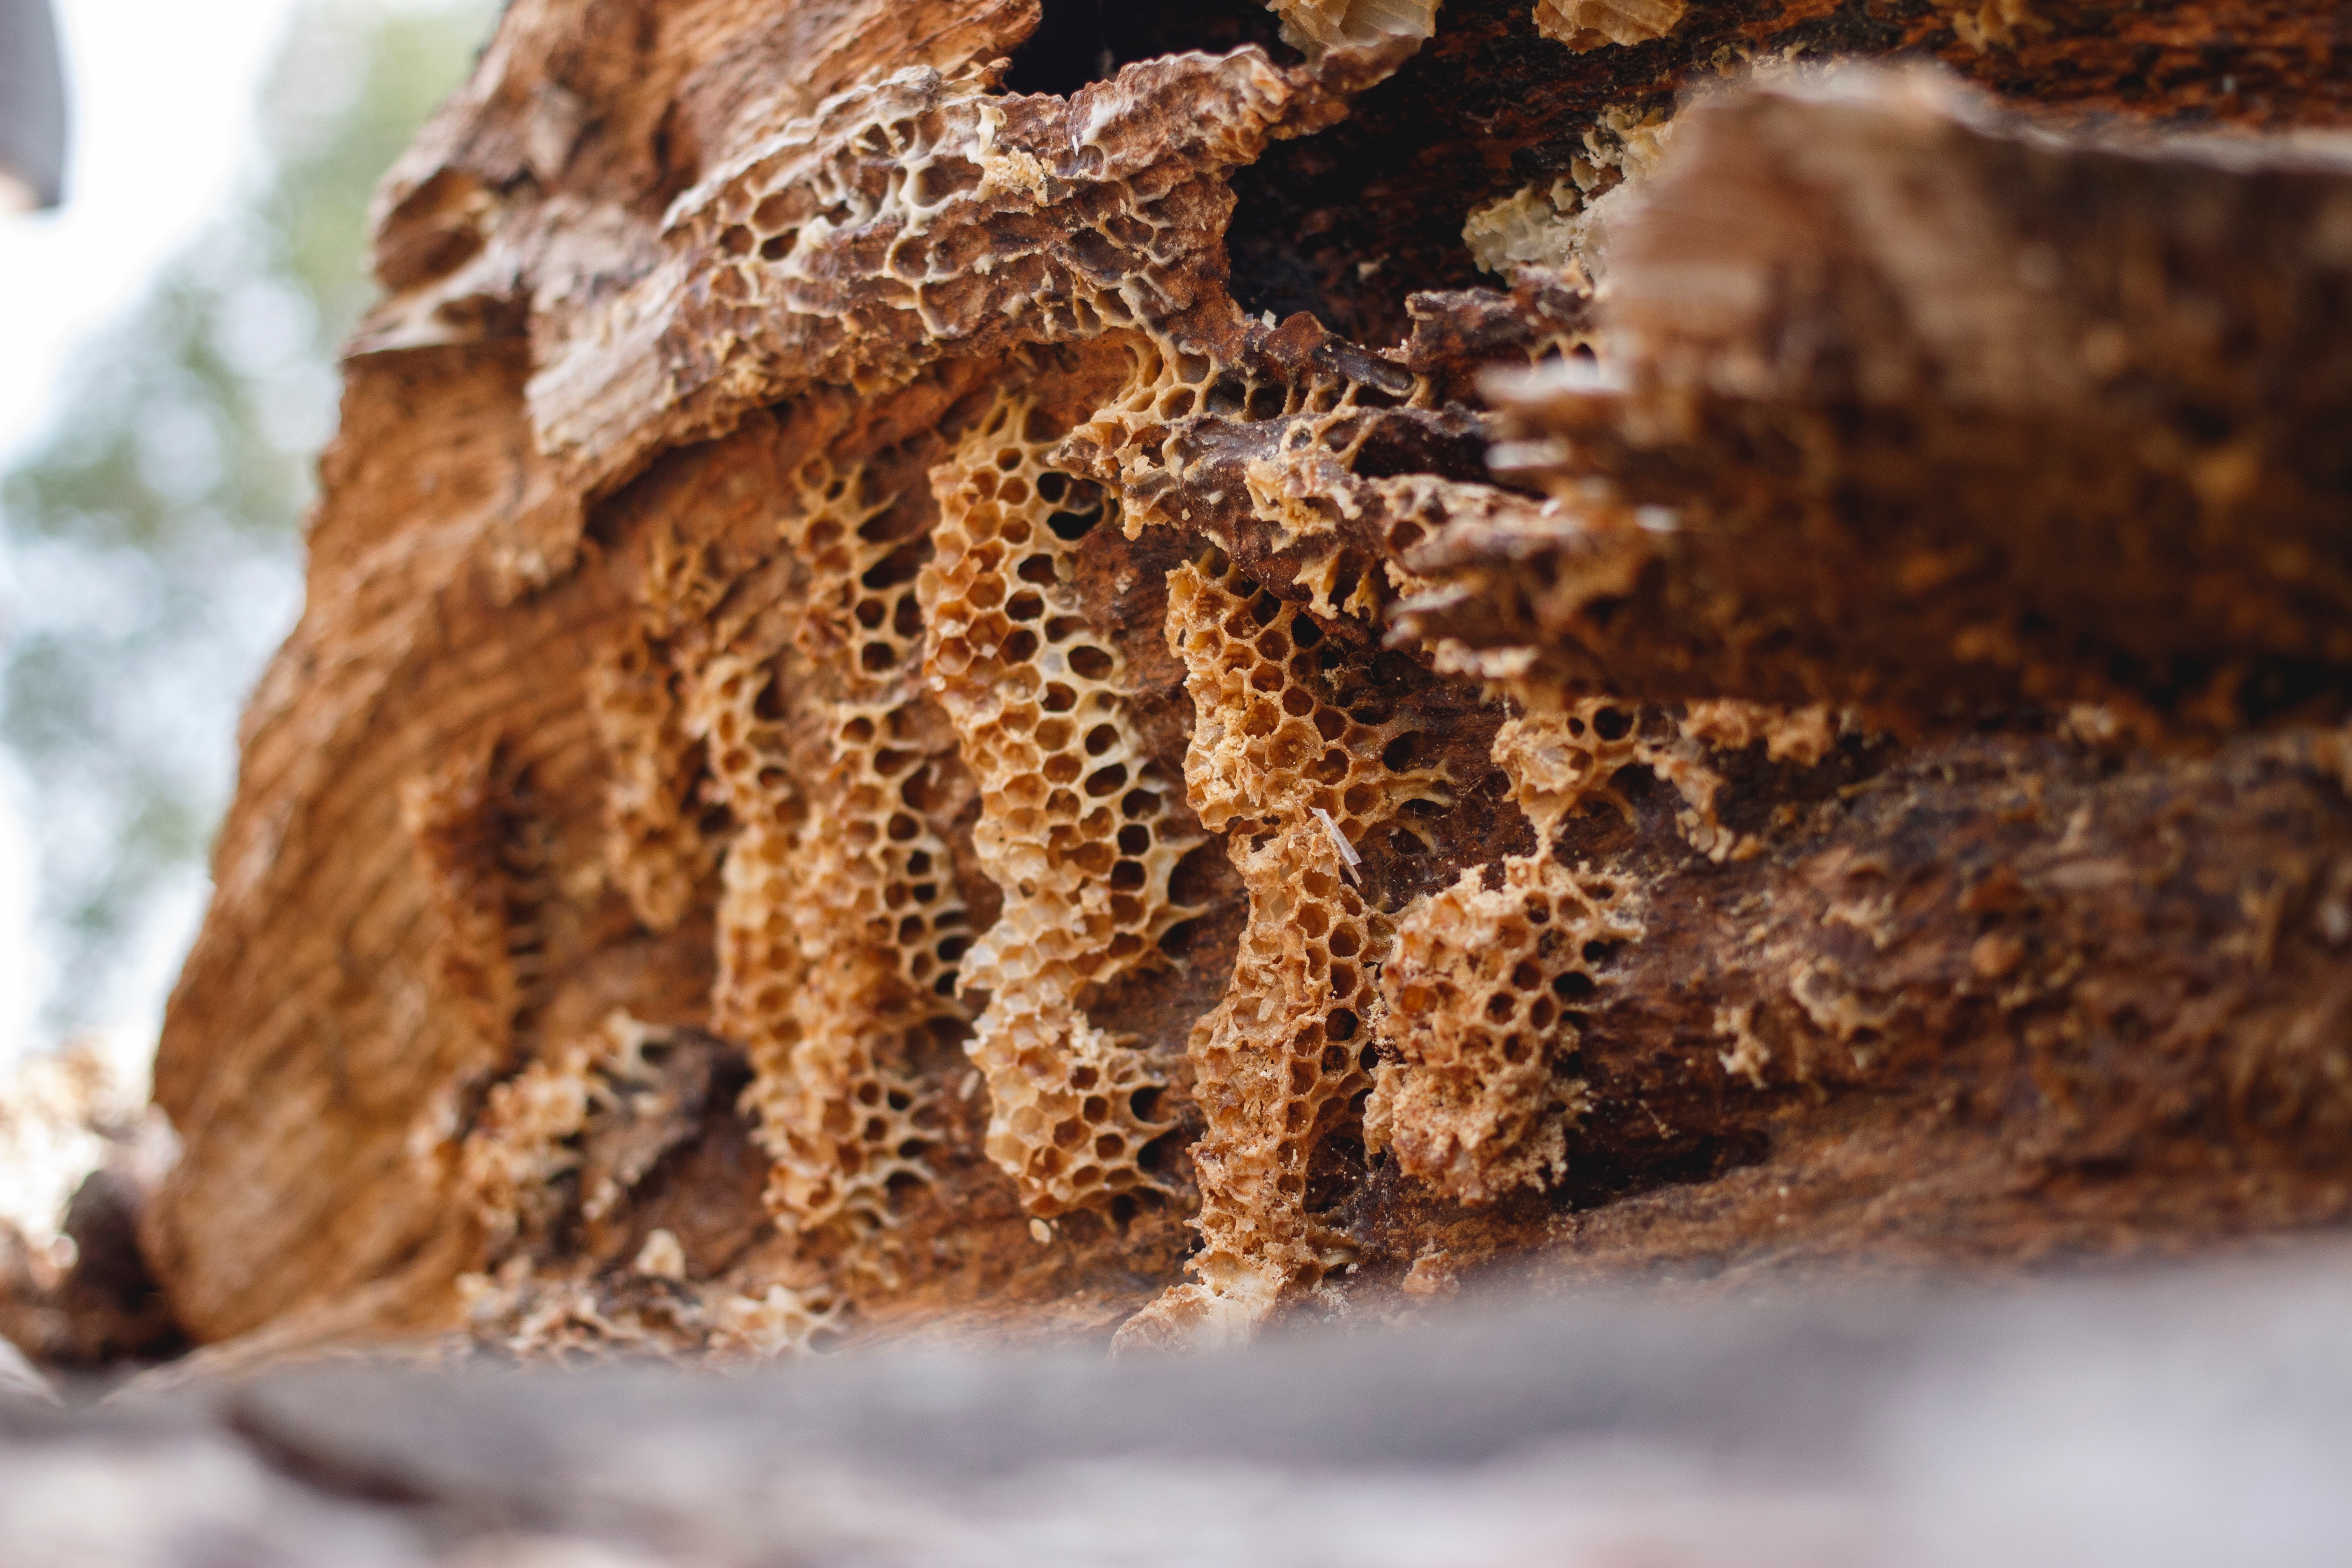
nature, wildlife, insect, soil, fauna, invertebrate, close up, macro photography, grass family, membrane winged insect